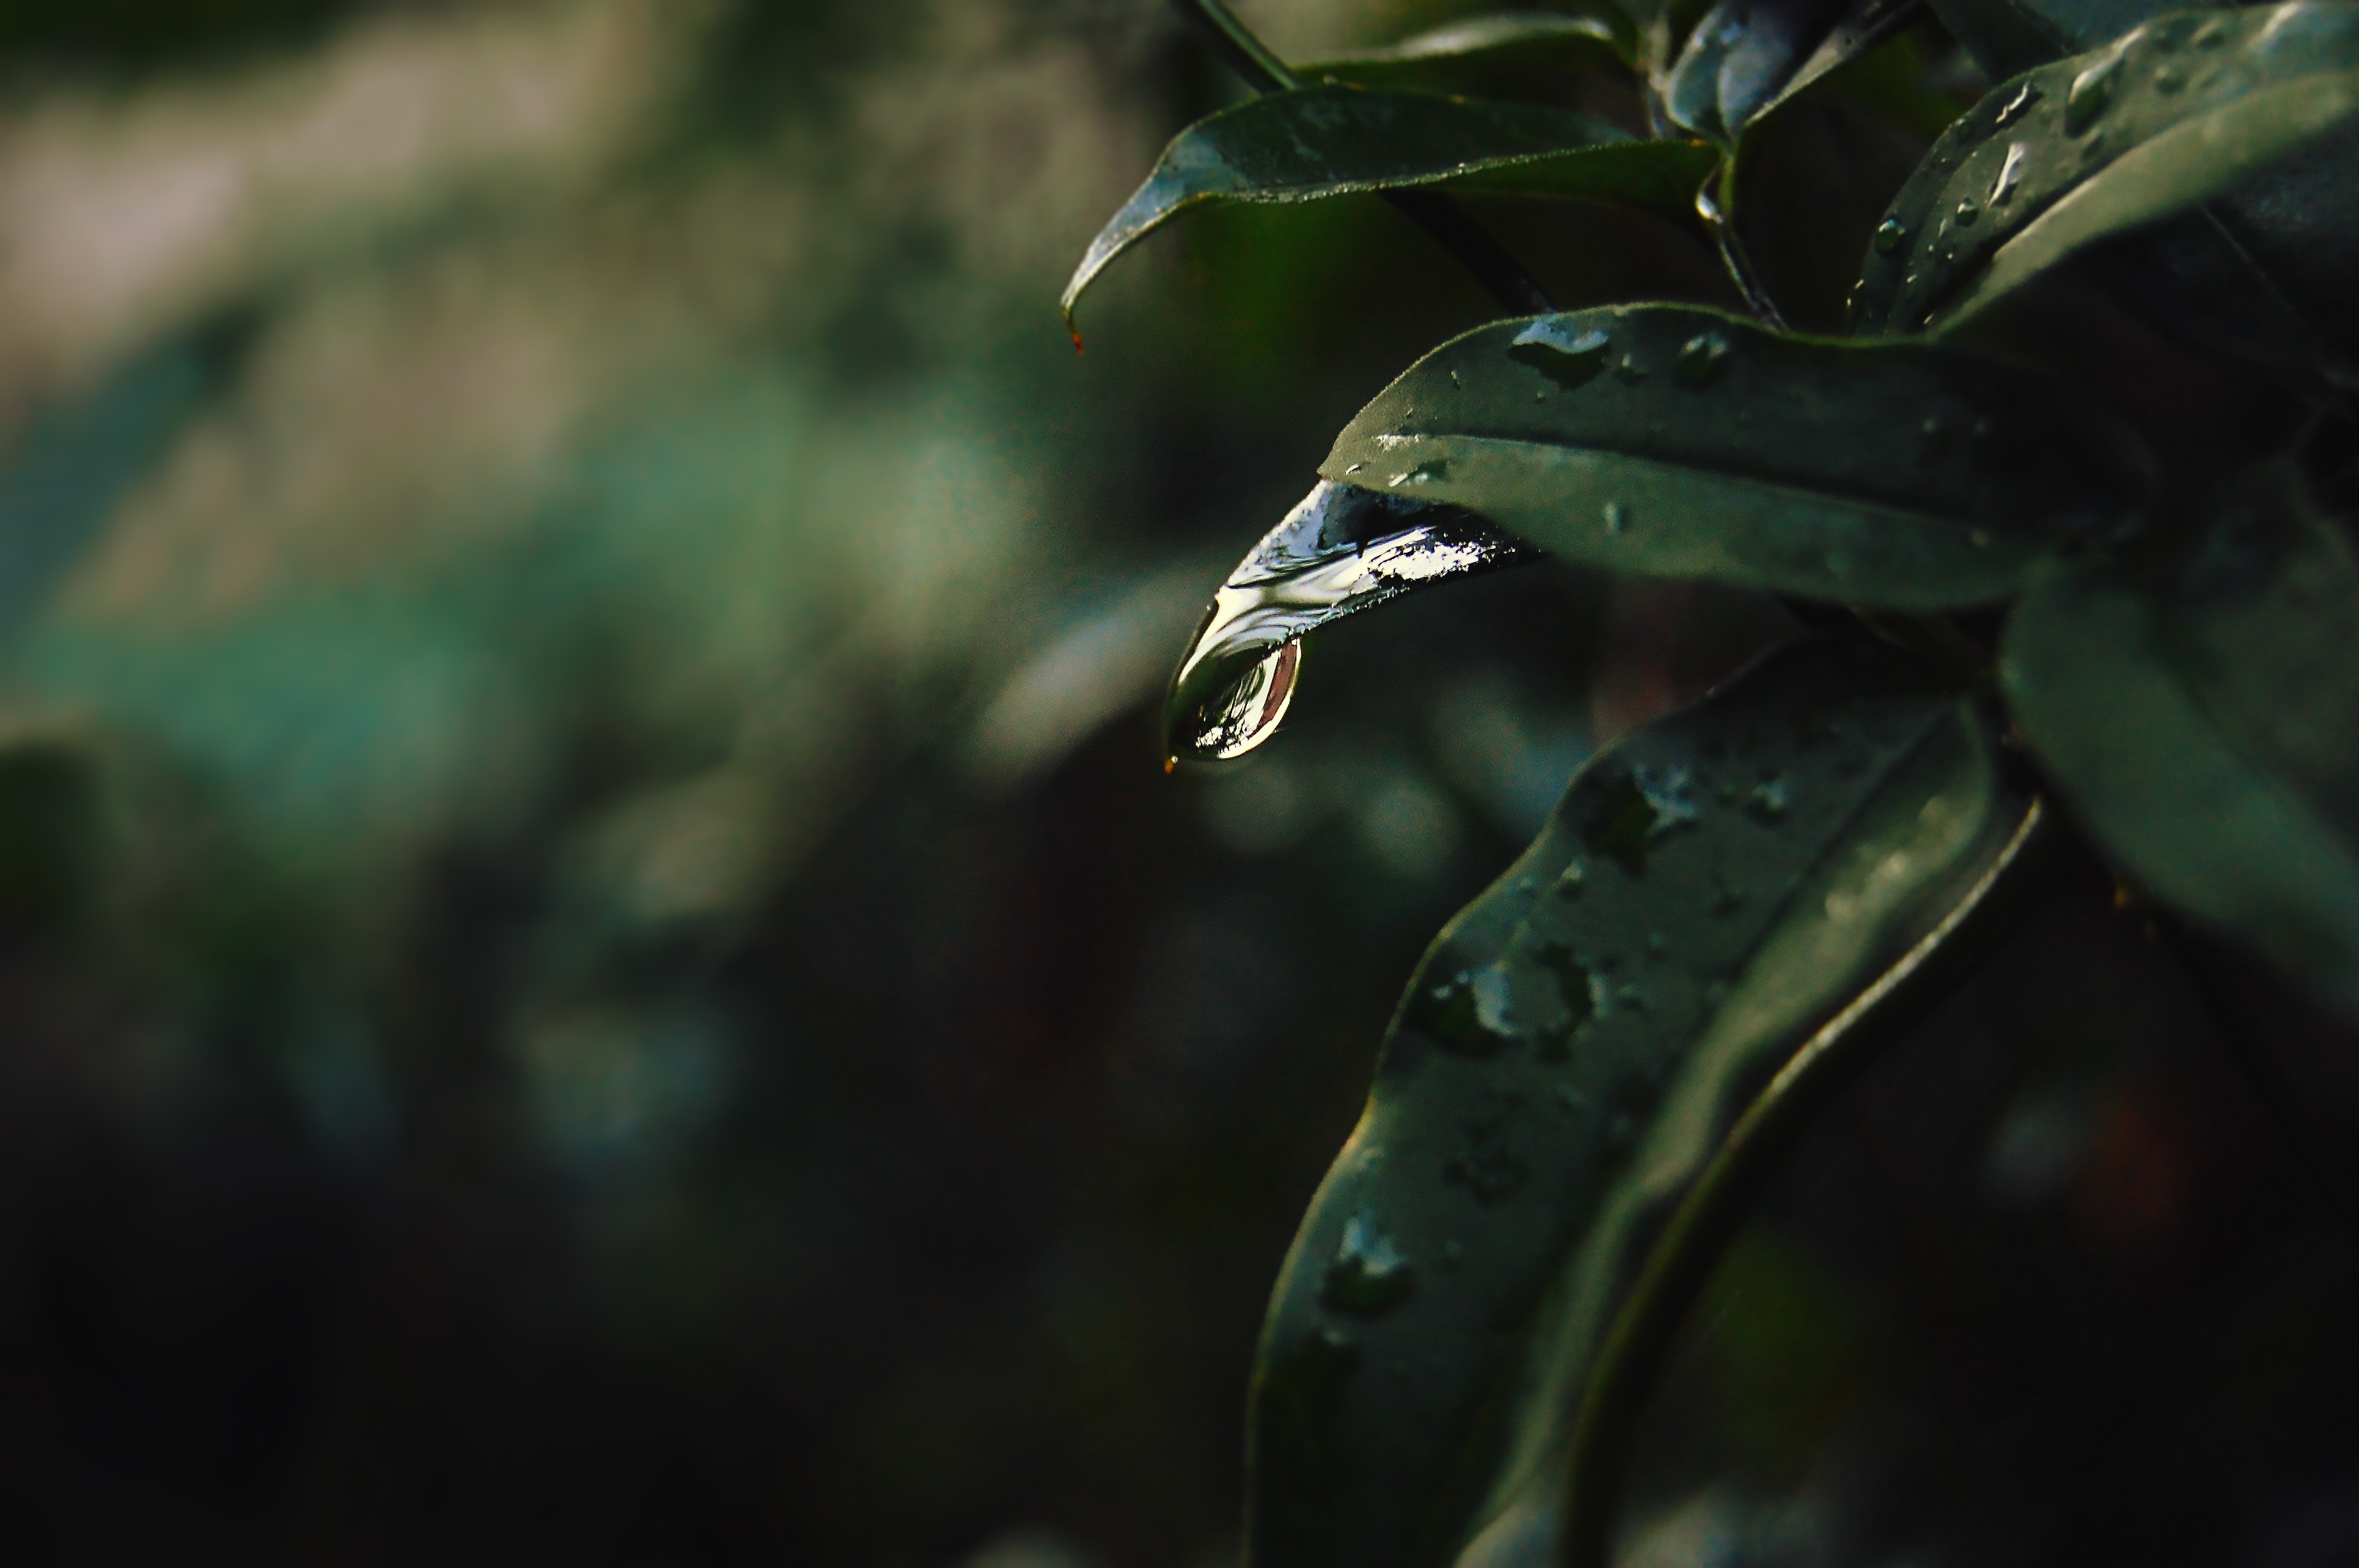
tree, water, nature, branch, plant, sunlight, leaf, flower, green, botany, flora, fauna, close up, macro photography